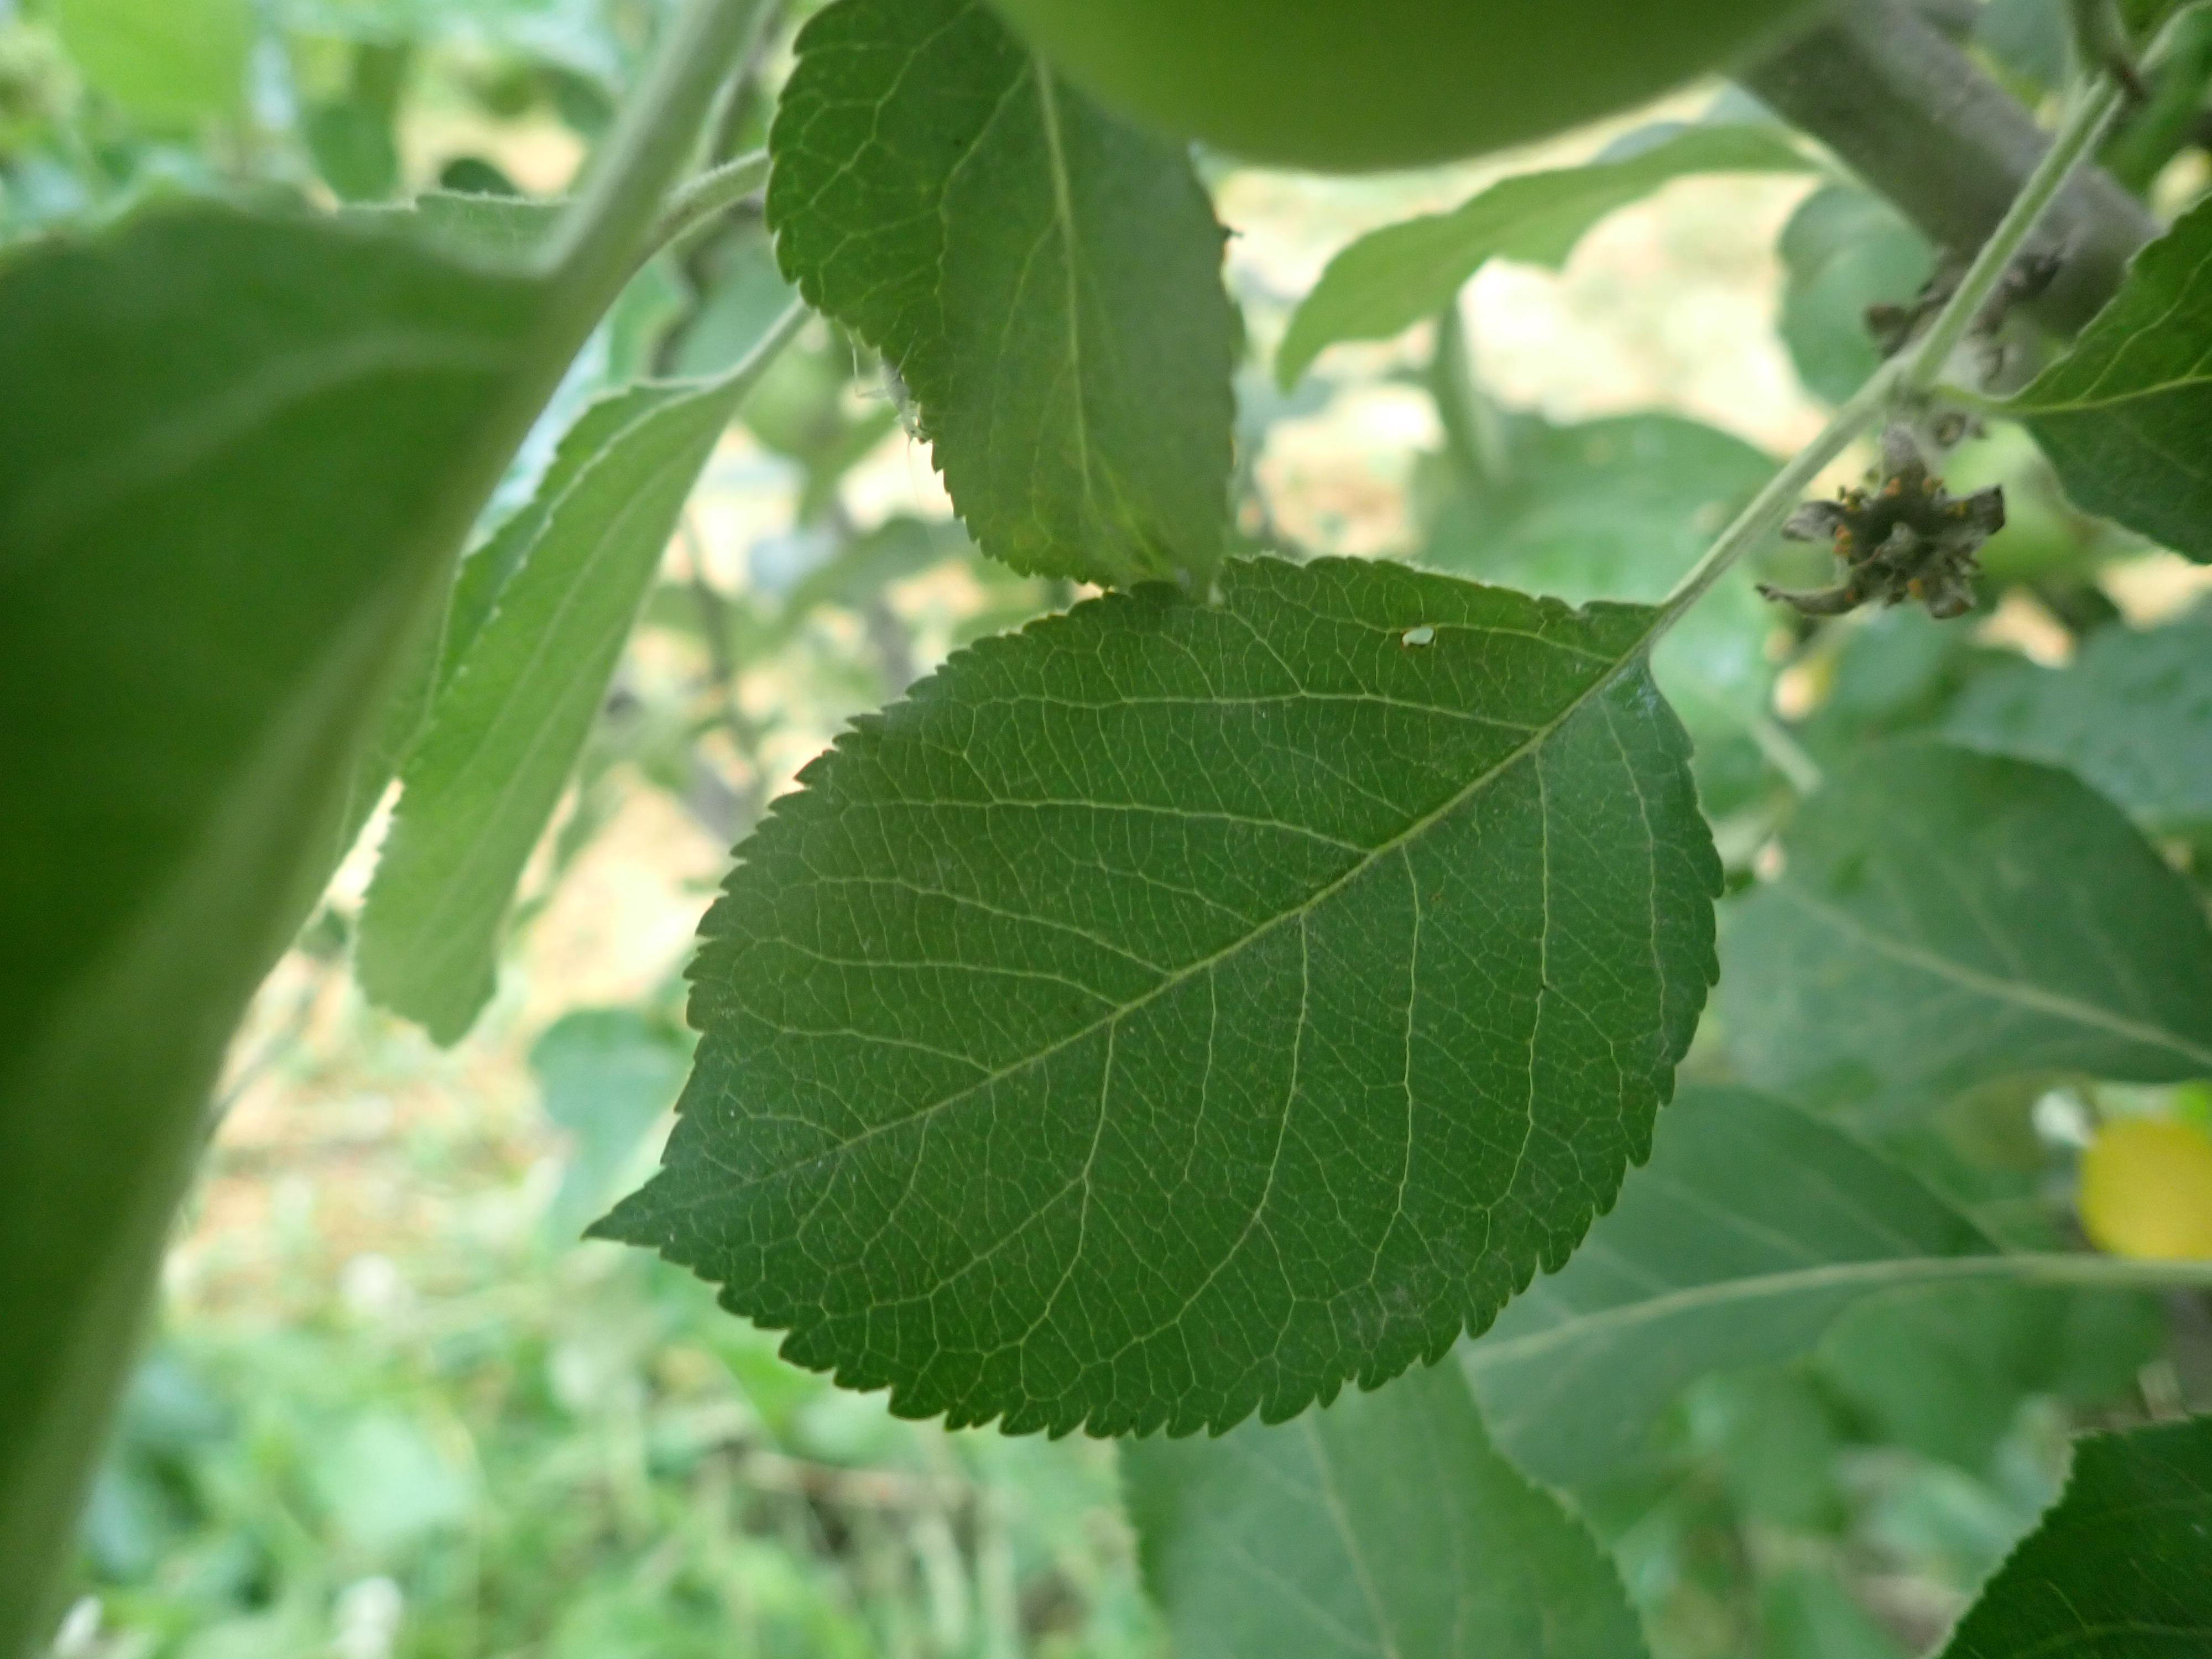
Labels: healthy